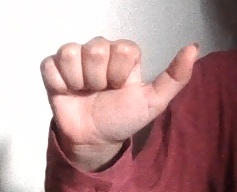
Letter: dhad